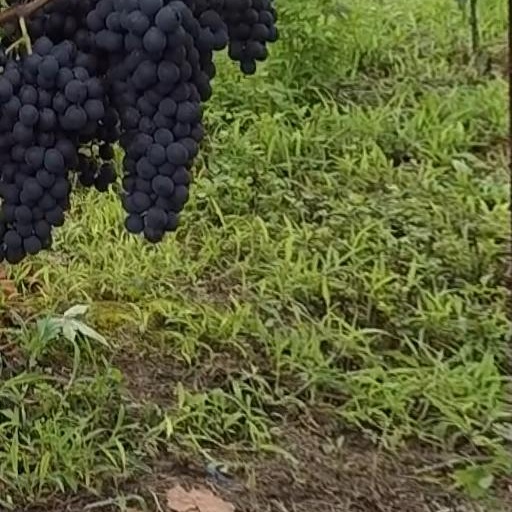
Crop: grape